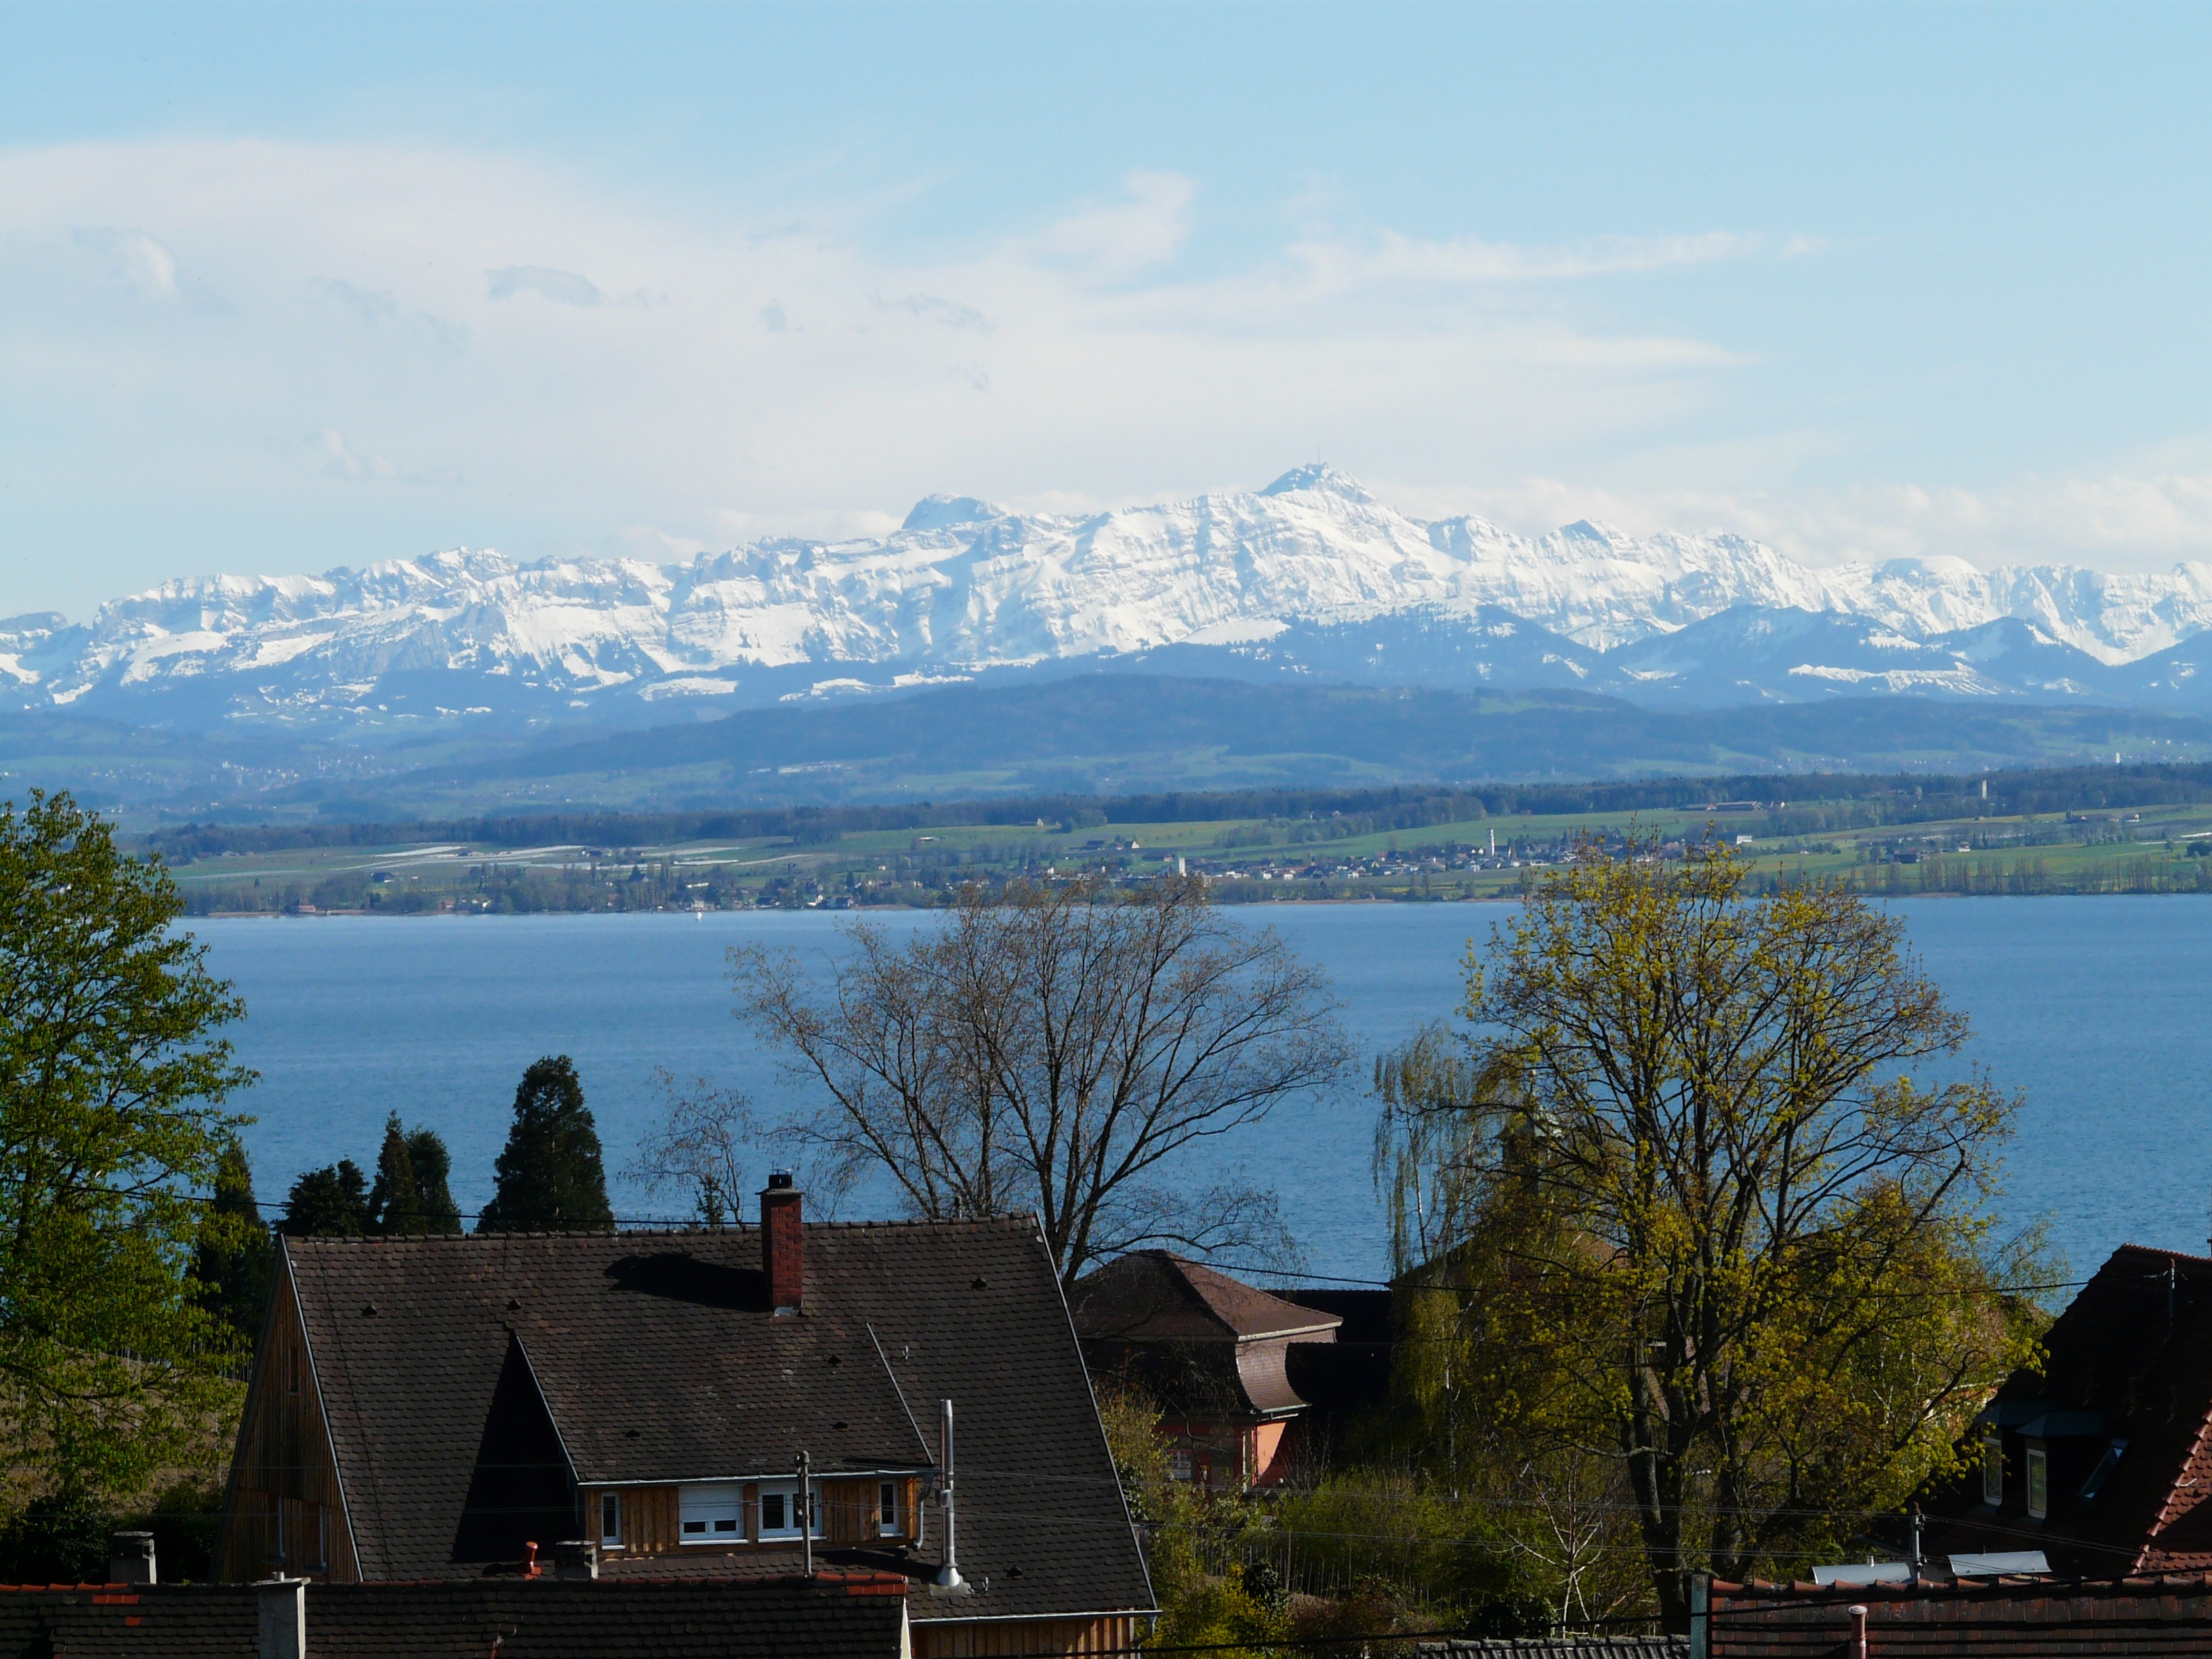
landscape, tree, mountain, cloud, hill, lake, view, mountain range, vacation, alpine, reservoir, freedom, mountains, vision, loch, meersburg, lake constance, rural area, mountainous landforms, santis